Majestic Park

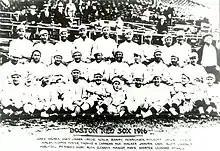
World Series Champion Red Sox 1916, Babe Ruth in front row, middle

Along with Babe Ruth, Jackie Robinson and Hank Aaron, others who performed at the site include Ty Cobb, Honus Wagner, Jimmie Foxx, Gil Hodges, Harry Hooper, Cy Young, Rogers Hornsby, Grover Cleveland Alexander, Herb Pennock, Tris Speaker, and Walter Johnson. The Sporting News (1998) ranking of the greatest players ever listed: Babe Ruth (1), Ty Cobb (3), Walter Johnson (4), Hank Aaron (5) and Rogers Hornsby (9).